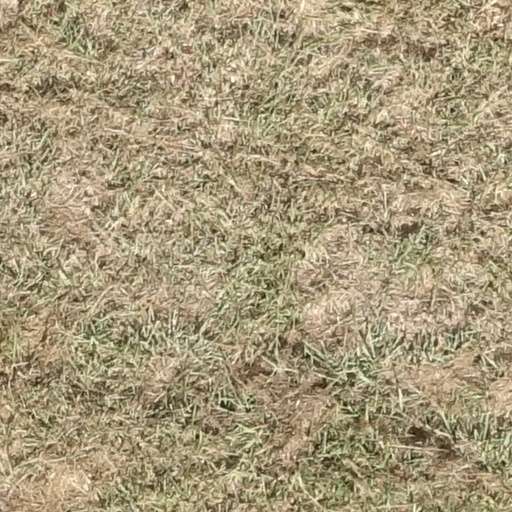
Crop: sorghum